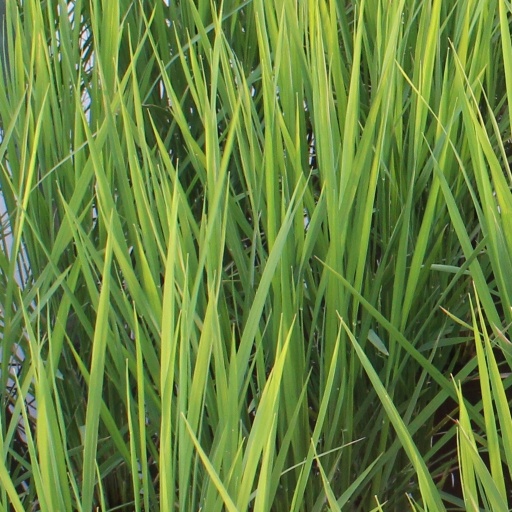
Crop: rice